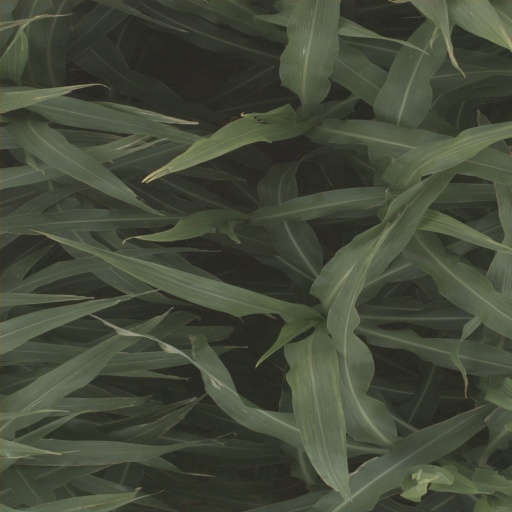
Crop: sorghum